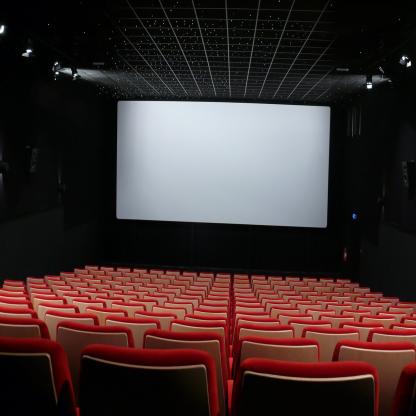
Scene: Indoor